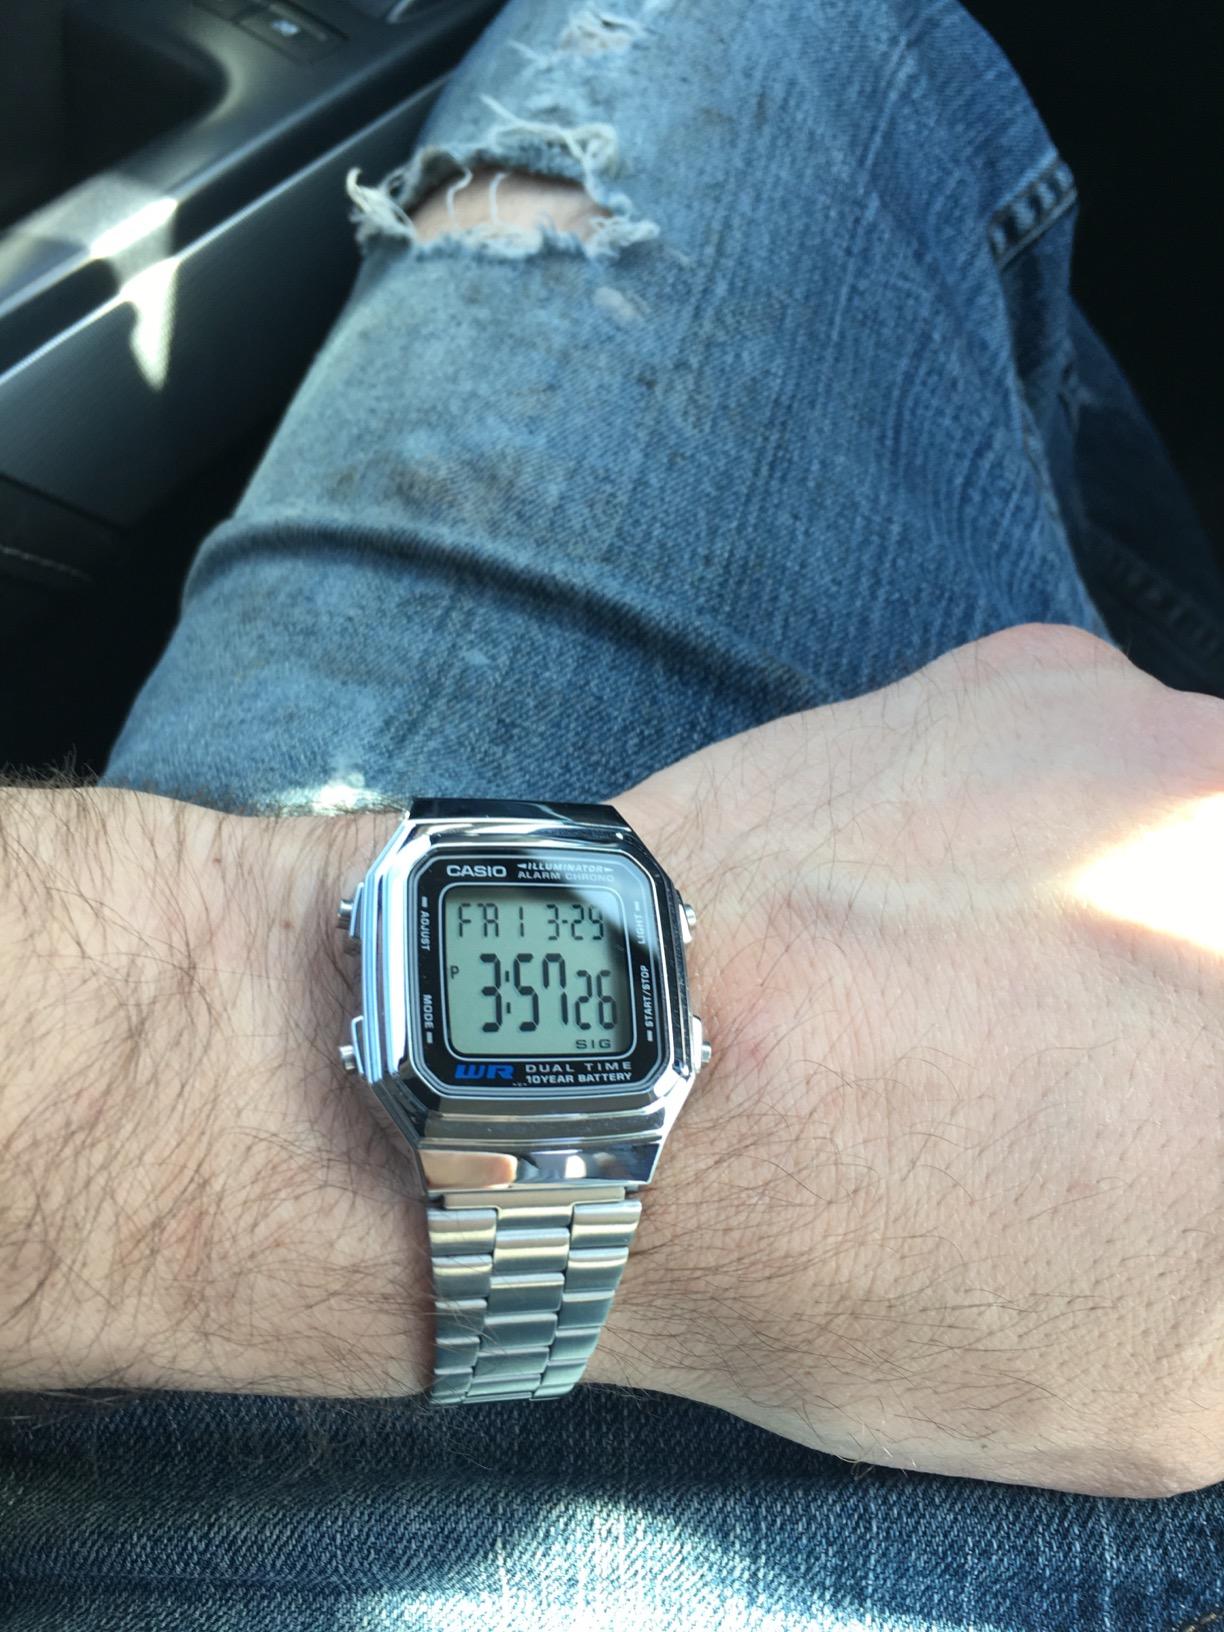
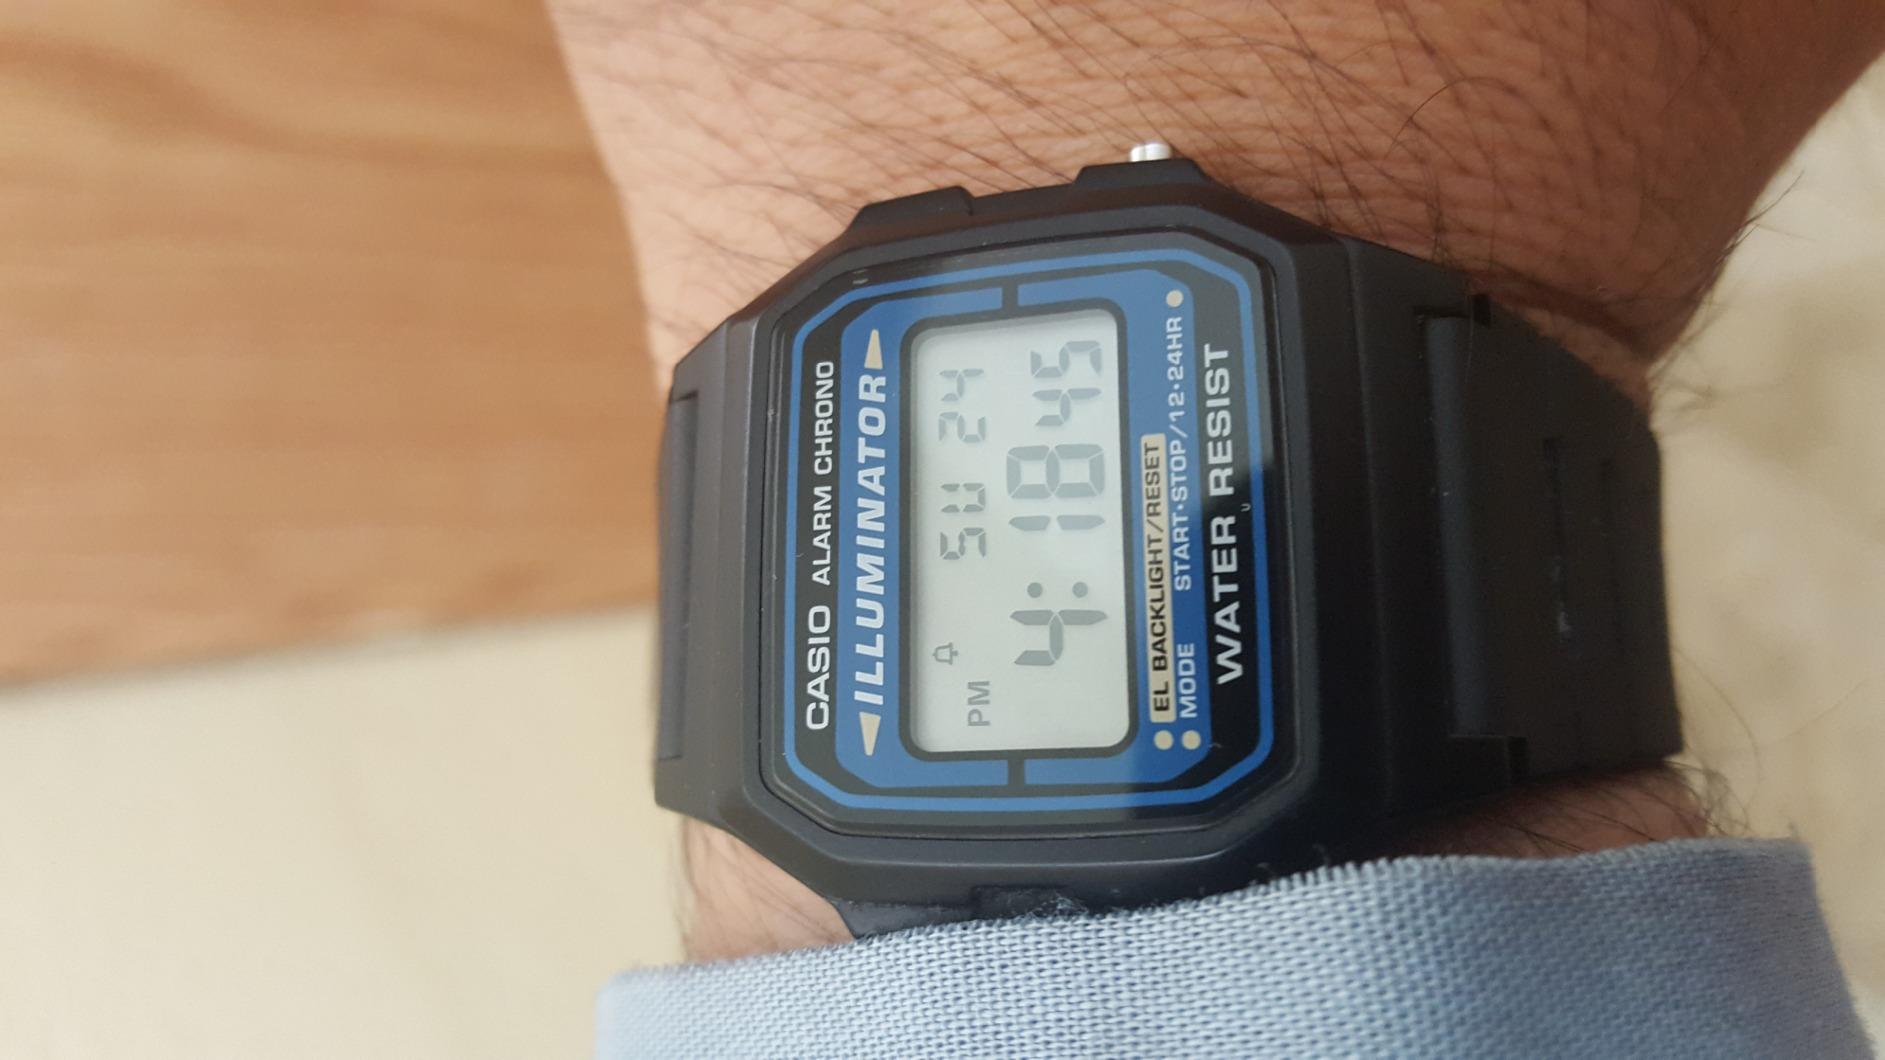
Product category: accessories_watch
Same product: no